Fernando M. Olguin

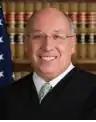

Fernando Manzano Olguin (born 1961) is a United States district judge of the United States District Court for the Central District of California.